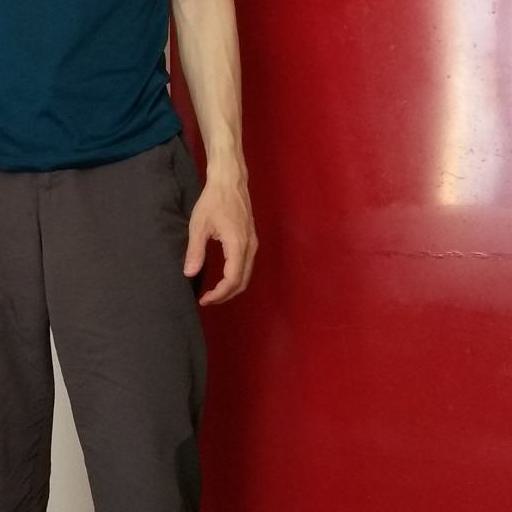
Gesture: no_gesture